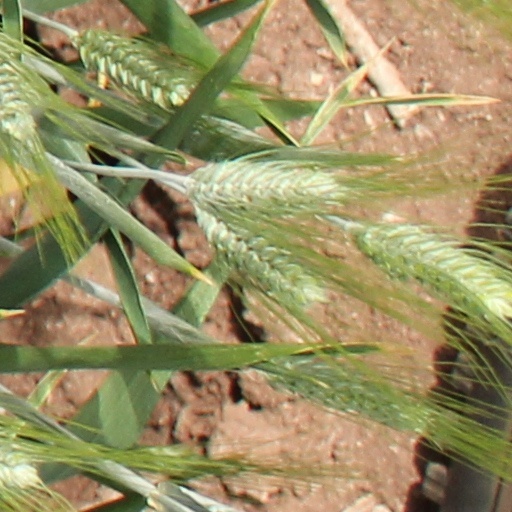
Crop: wheat